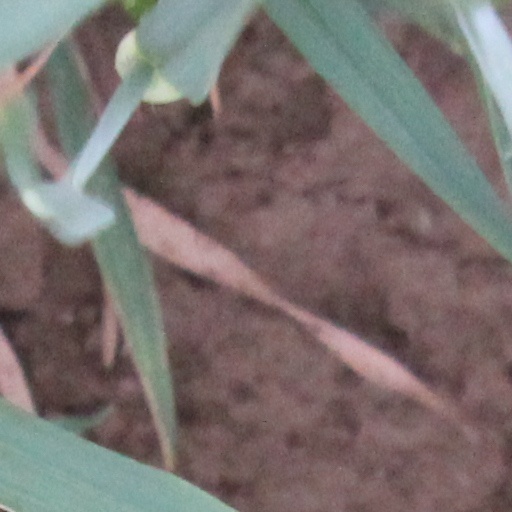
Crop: wheat